Penny Black

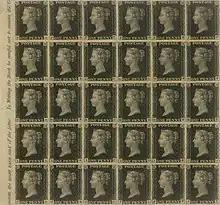
Large mint block of the Penny Black

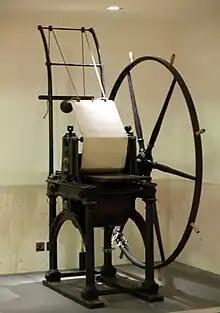
The Jacob Perkins' press, which printed the Penny Black and the 2d Blue, in the British Library Philatelic Collections

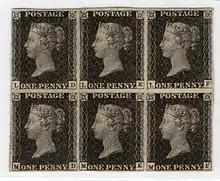
A mint block of six, plate 11

On 13 February 1837, Sir Rowland Hill proposed to a government enquiry both the idea of a pre-paid stamp and a pre-paid envelope, a separate sheet folded to form an enclosure for carrying letters. Hill was given a two-year contract to run the new system, and together with Henry Cole he announced a competition to design the stamps. Out of some 2,600 entries, none was considered suitable, however, so a rough design endorsed by Hill was chosen instead, featuring an easily recognisable profile of Queen Victoria. Hill believed this would be difficult to forge.